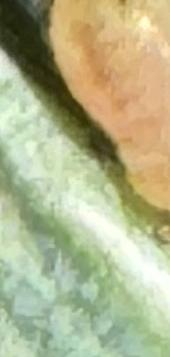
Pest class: english_grain_aphid